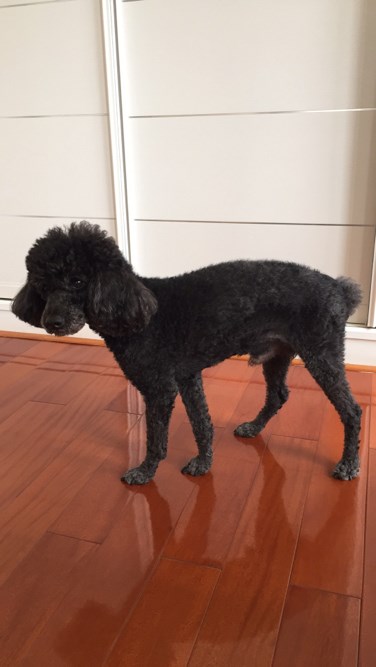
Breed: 2925-n000114-toy_poodle